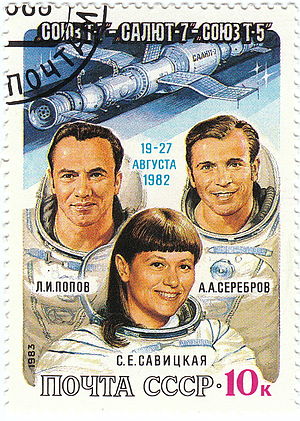
Svetlana Savitskaja
Svetlana Jevgenjevna Savitskaja blev i 1982 den anden kvinde i rummet, 19 år efter Valentina Teresjkova. I alt har der kun været fire russiske kvinder i rummet.